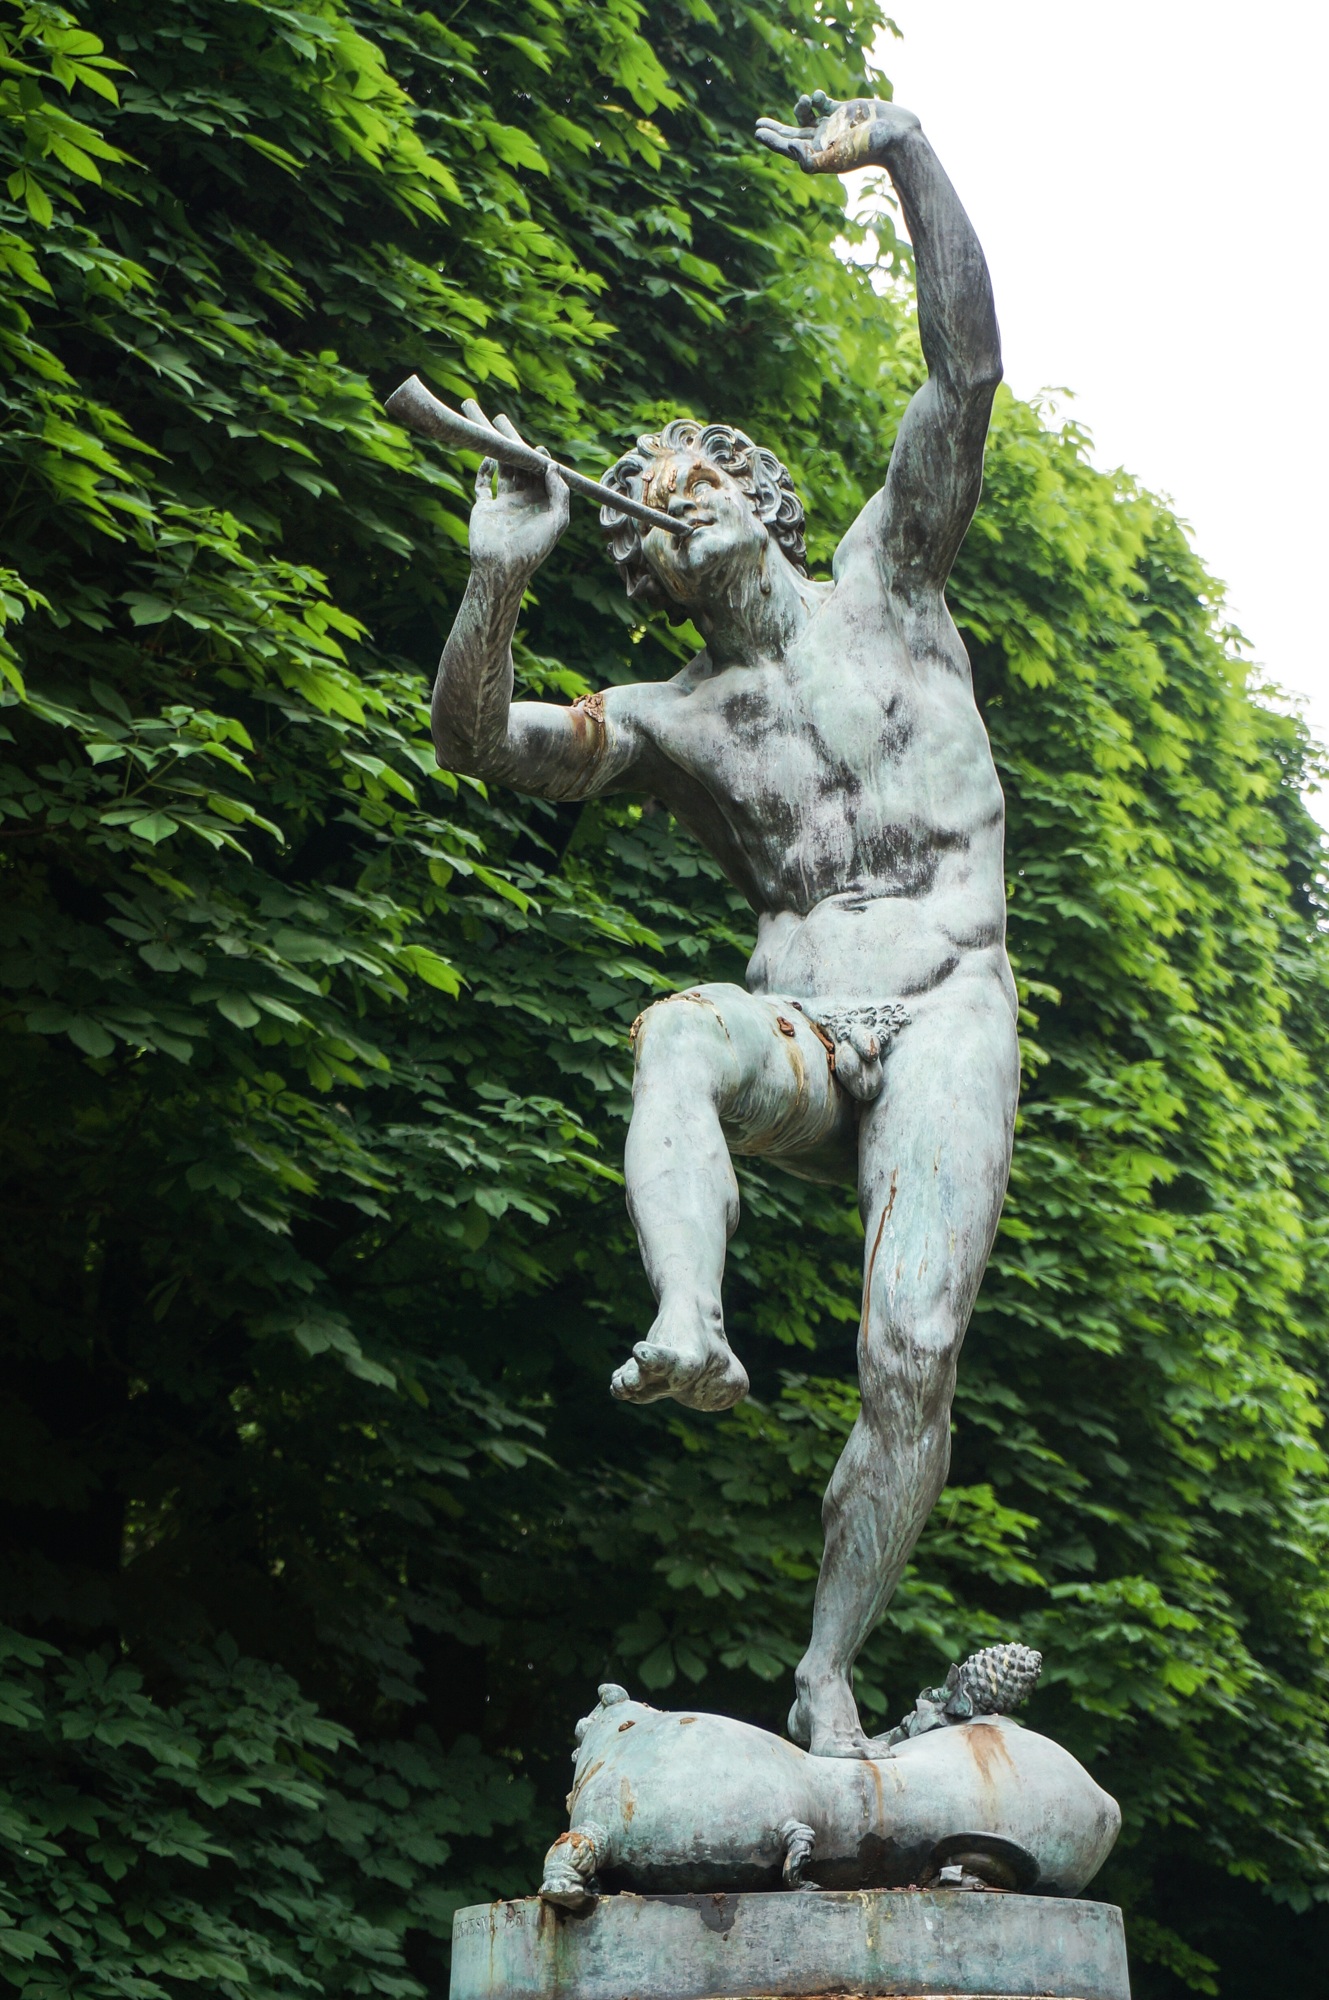
man, tree, rock, branch, plant, flower, paris, monument, statue, green, botany, sculpture, art, figure, flute, water feature, personal, flautist, woody plant